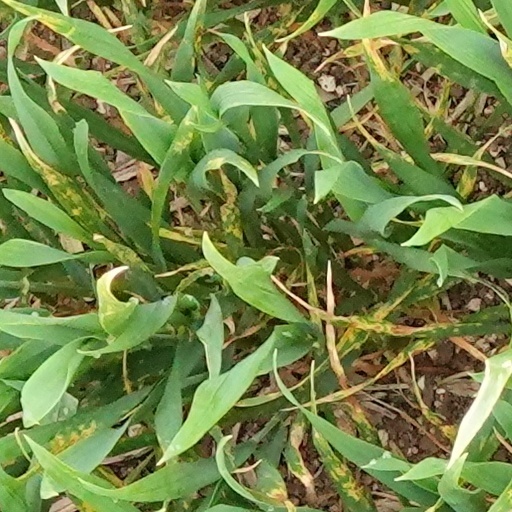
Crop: wheat